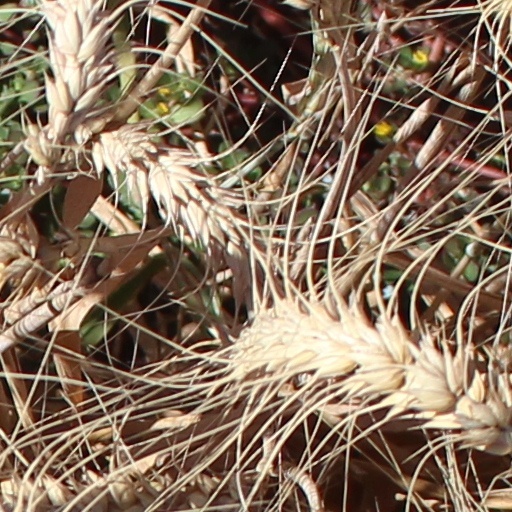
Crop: wheat